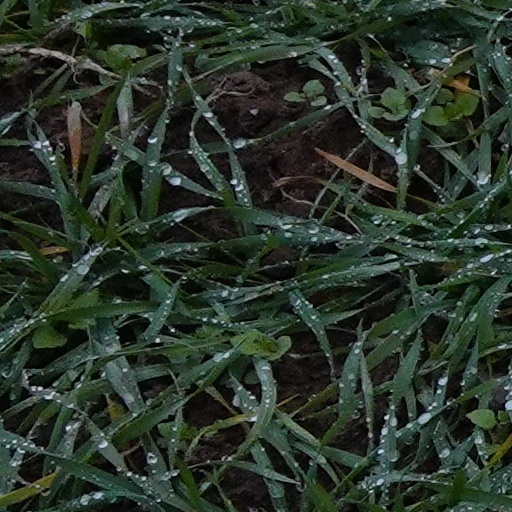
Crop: wheat